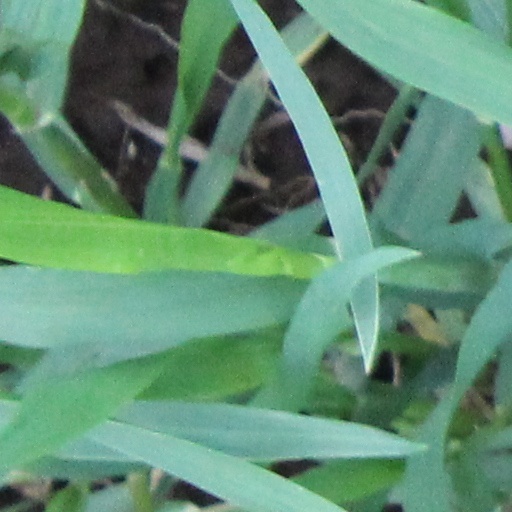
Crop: wheat